Abdelkader Chaou

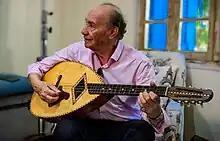
Abdelkader Chaou in 2023

Abdelkader Chaou (born November 10, 1941, in the Casbah of Algiers) is an Algerian musician who is well known in Algeria for his own style of chaabi music, both as a singer and a mondol virtuoso. He is considered important enough as a musician that he was recognized nationally at a tribute concert in 2013, an event that was a "tribute from his peers for a rich career."